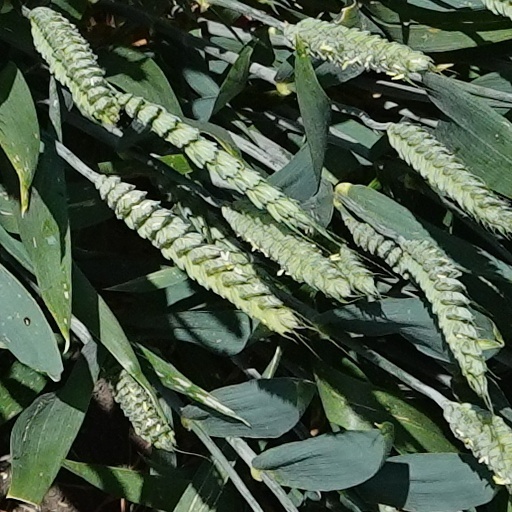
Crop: wheat